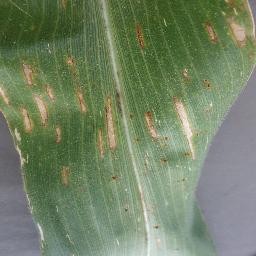
Label: Corn_(Maize)___Gray_Leaf_Spot_(Cercospora)